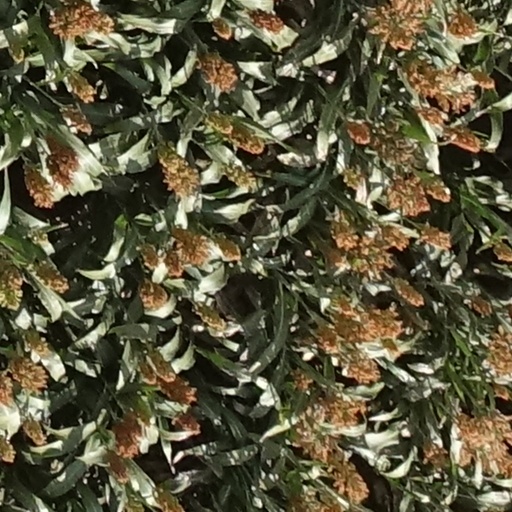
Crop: sorghum